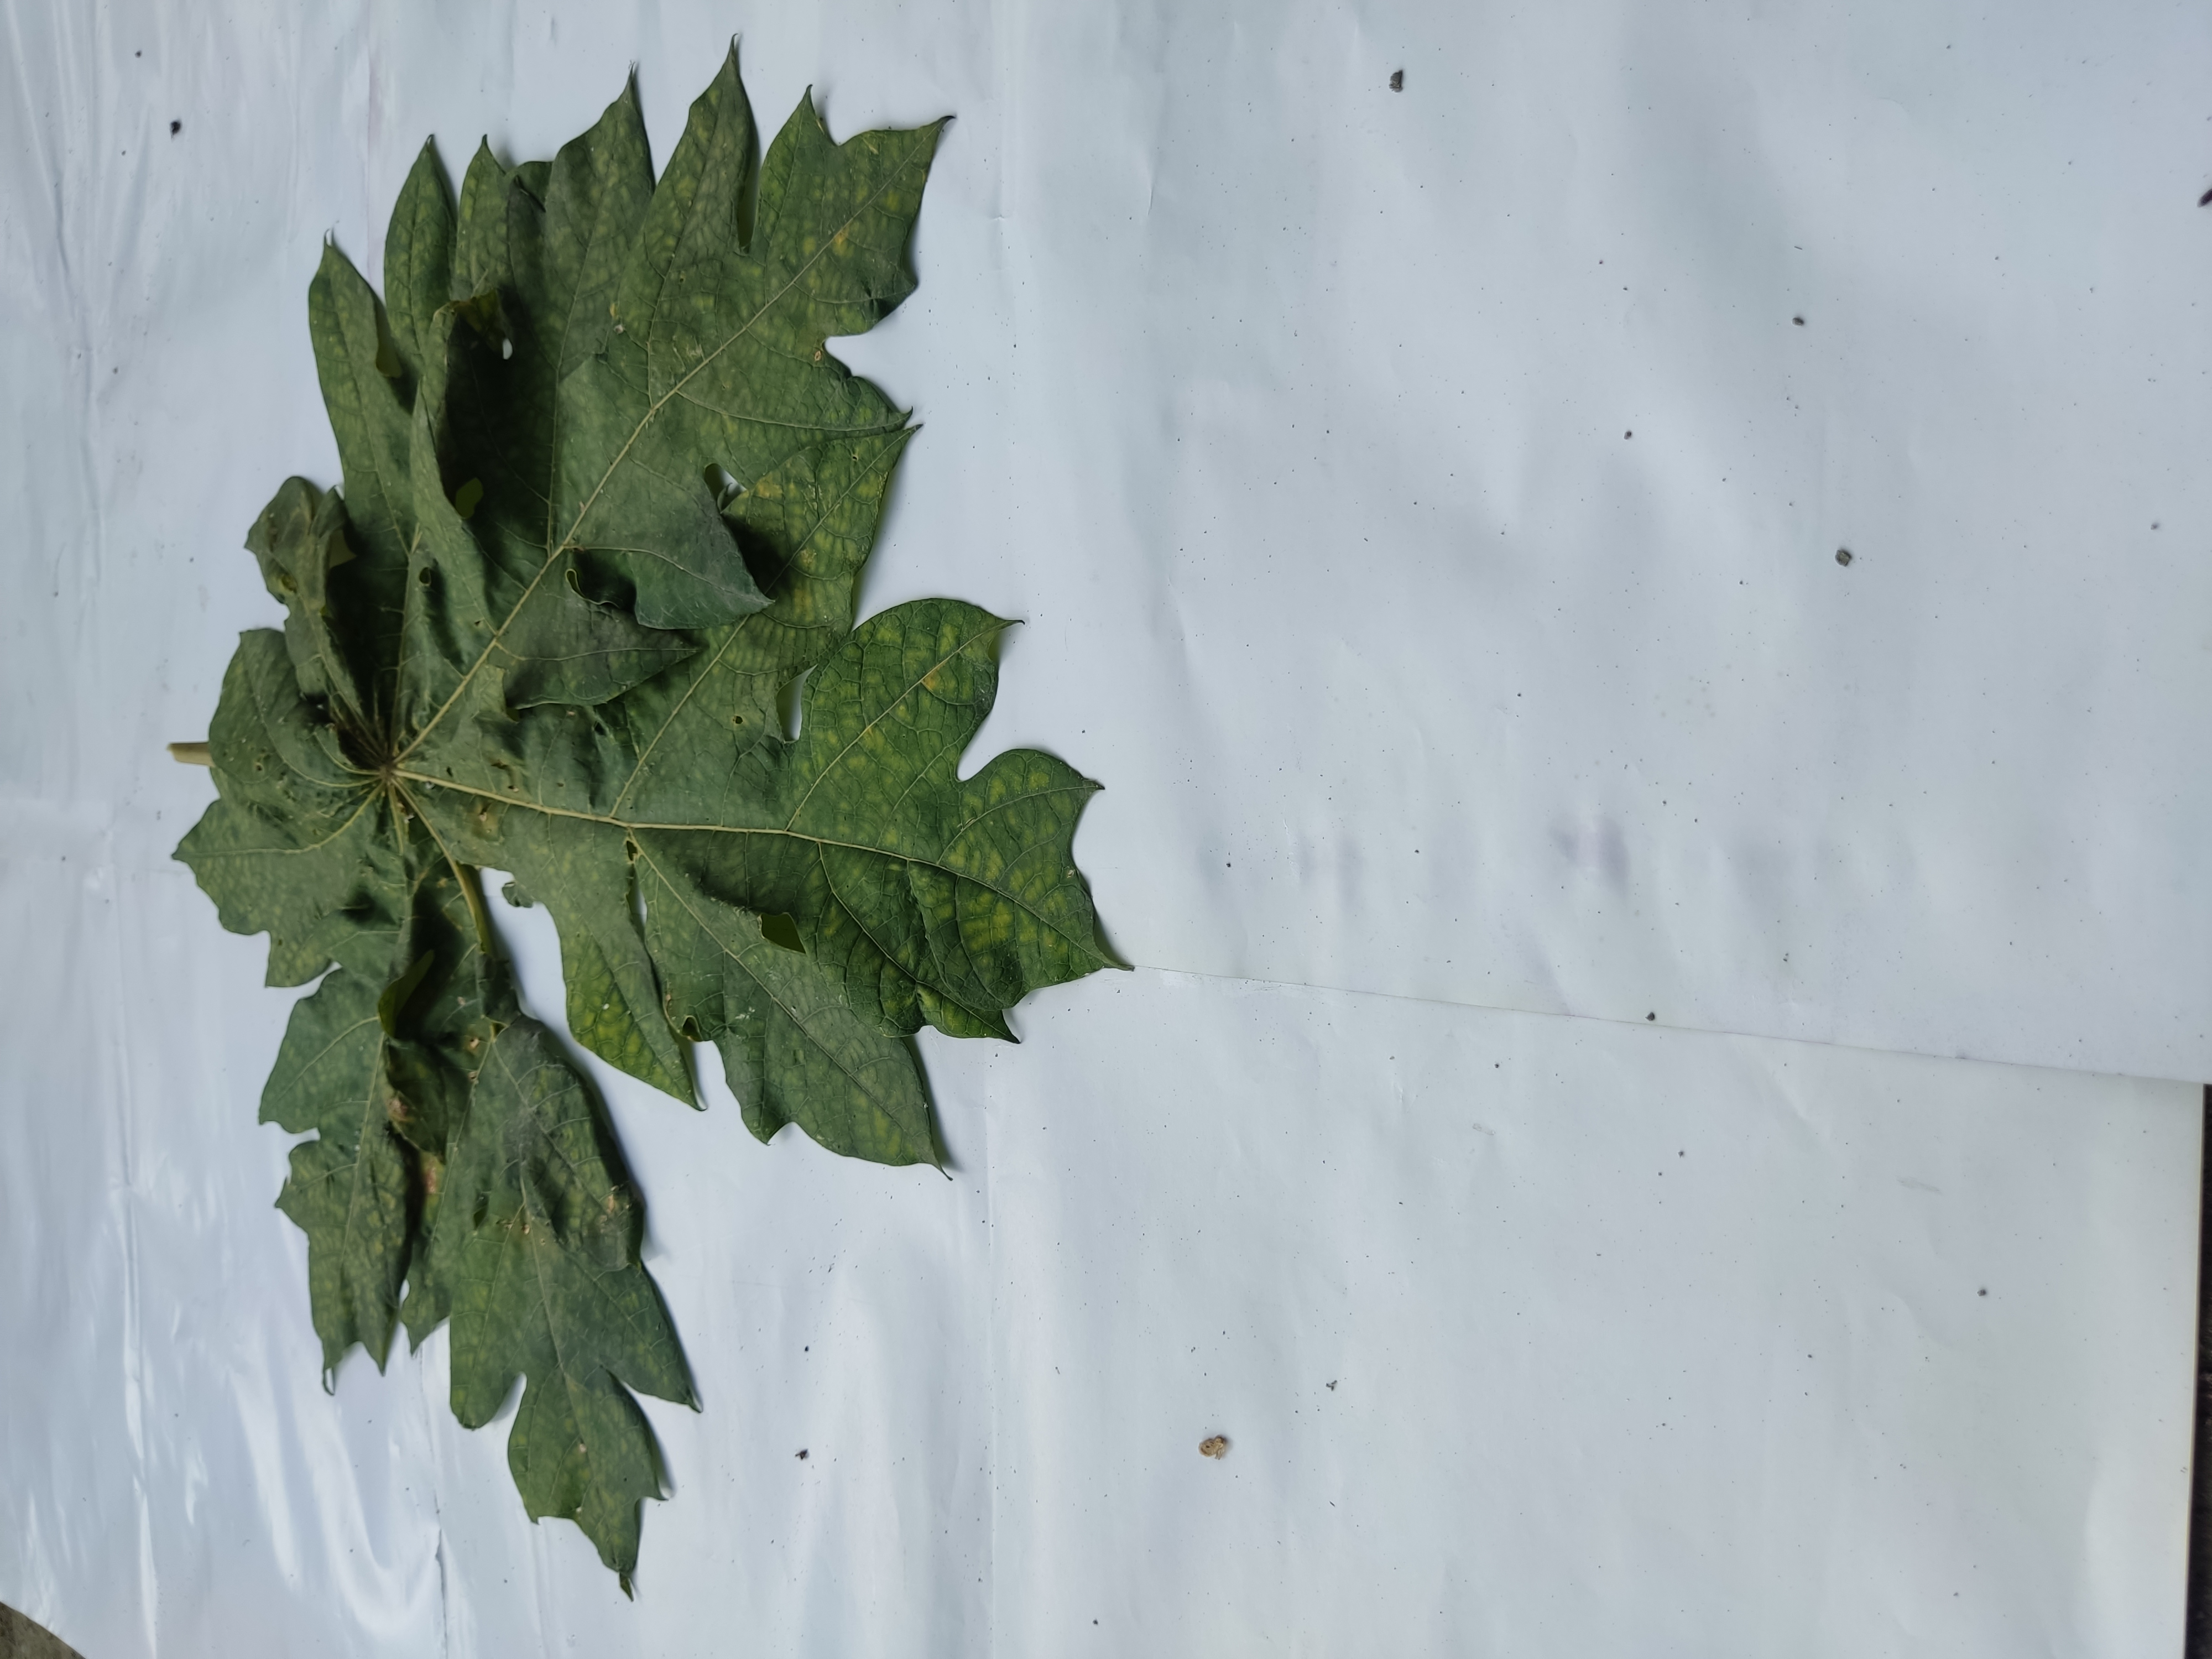
Label: Ring Spot